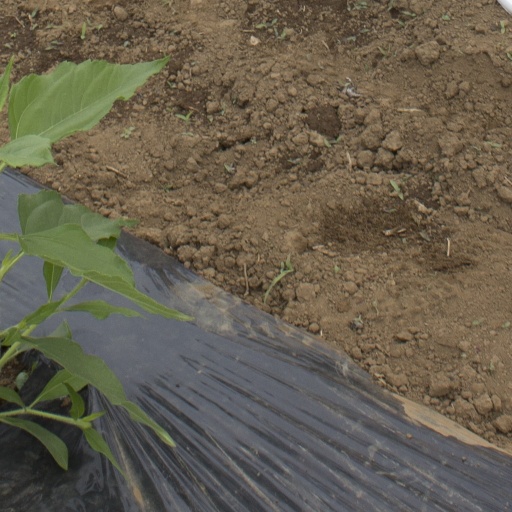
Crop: Jerusalem artichoke